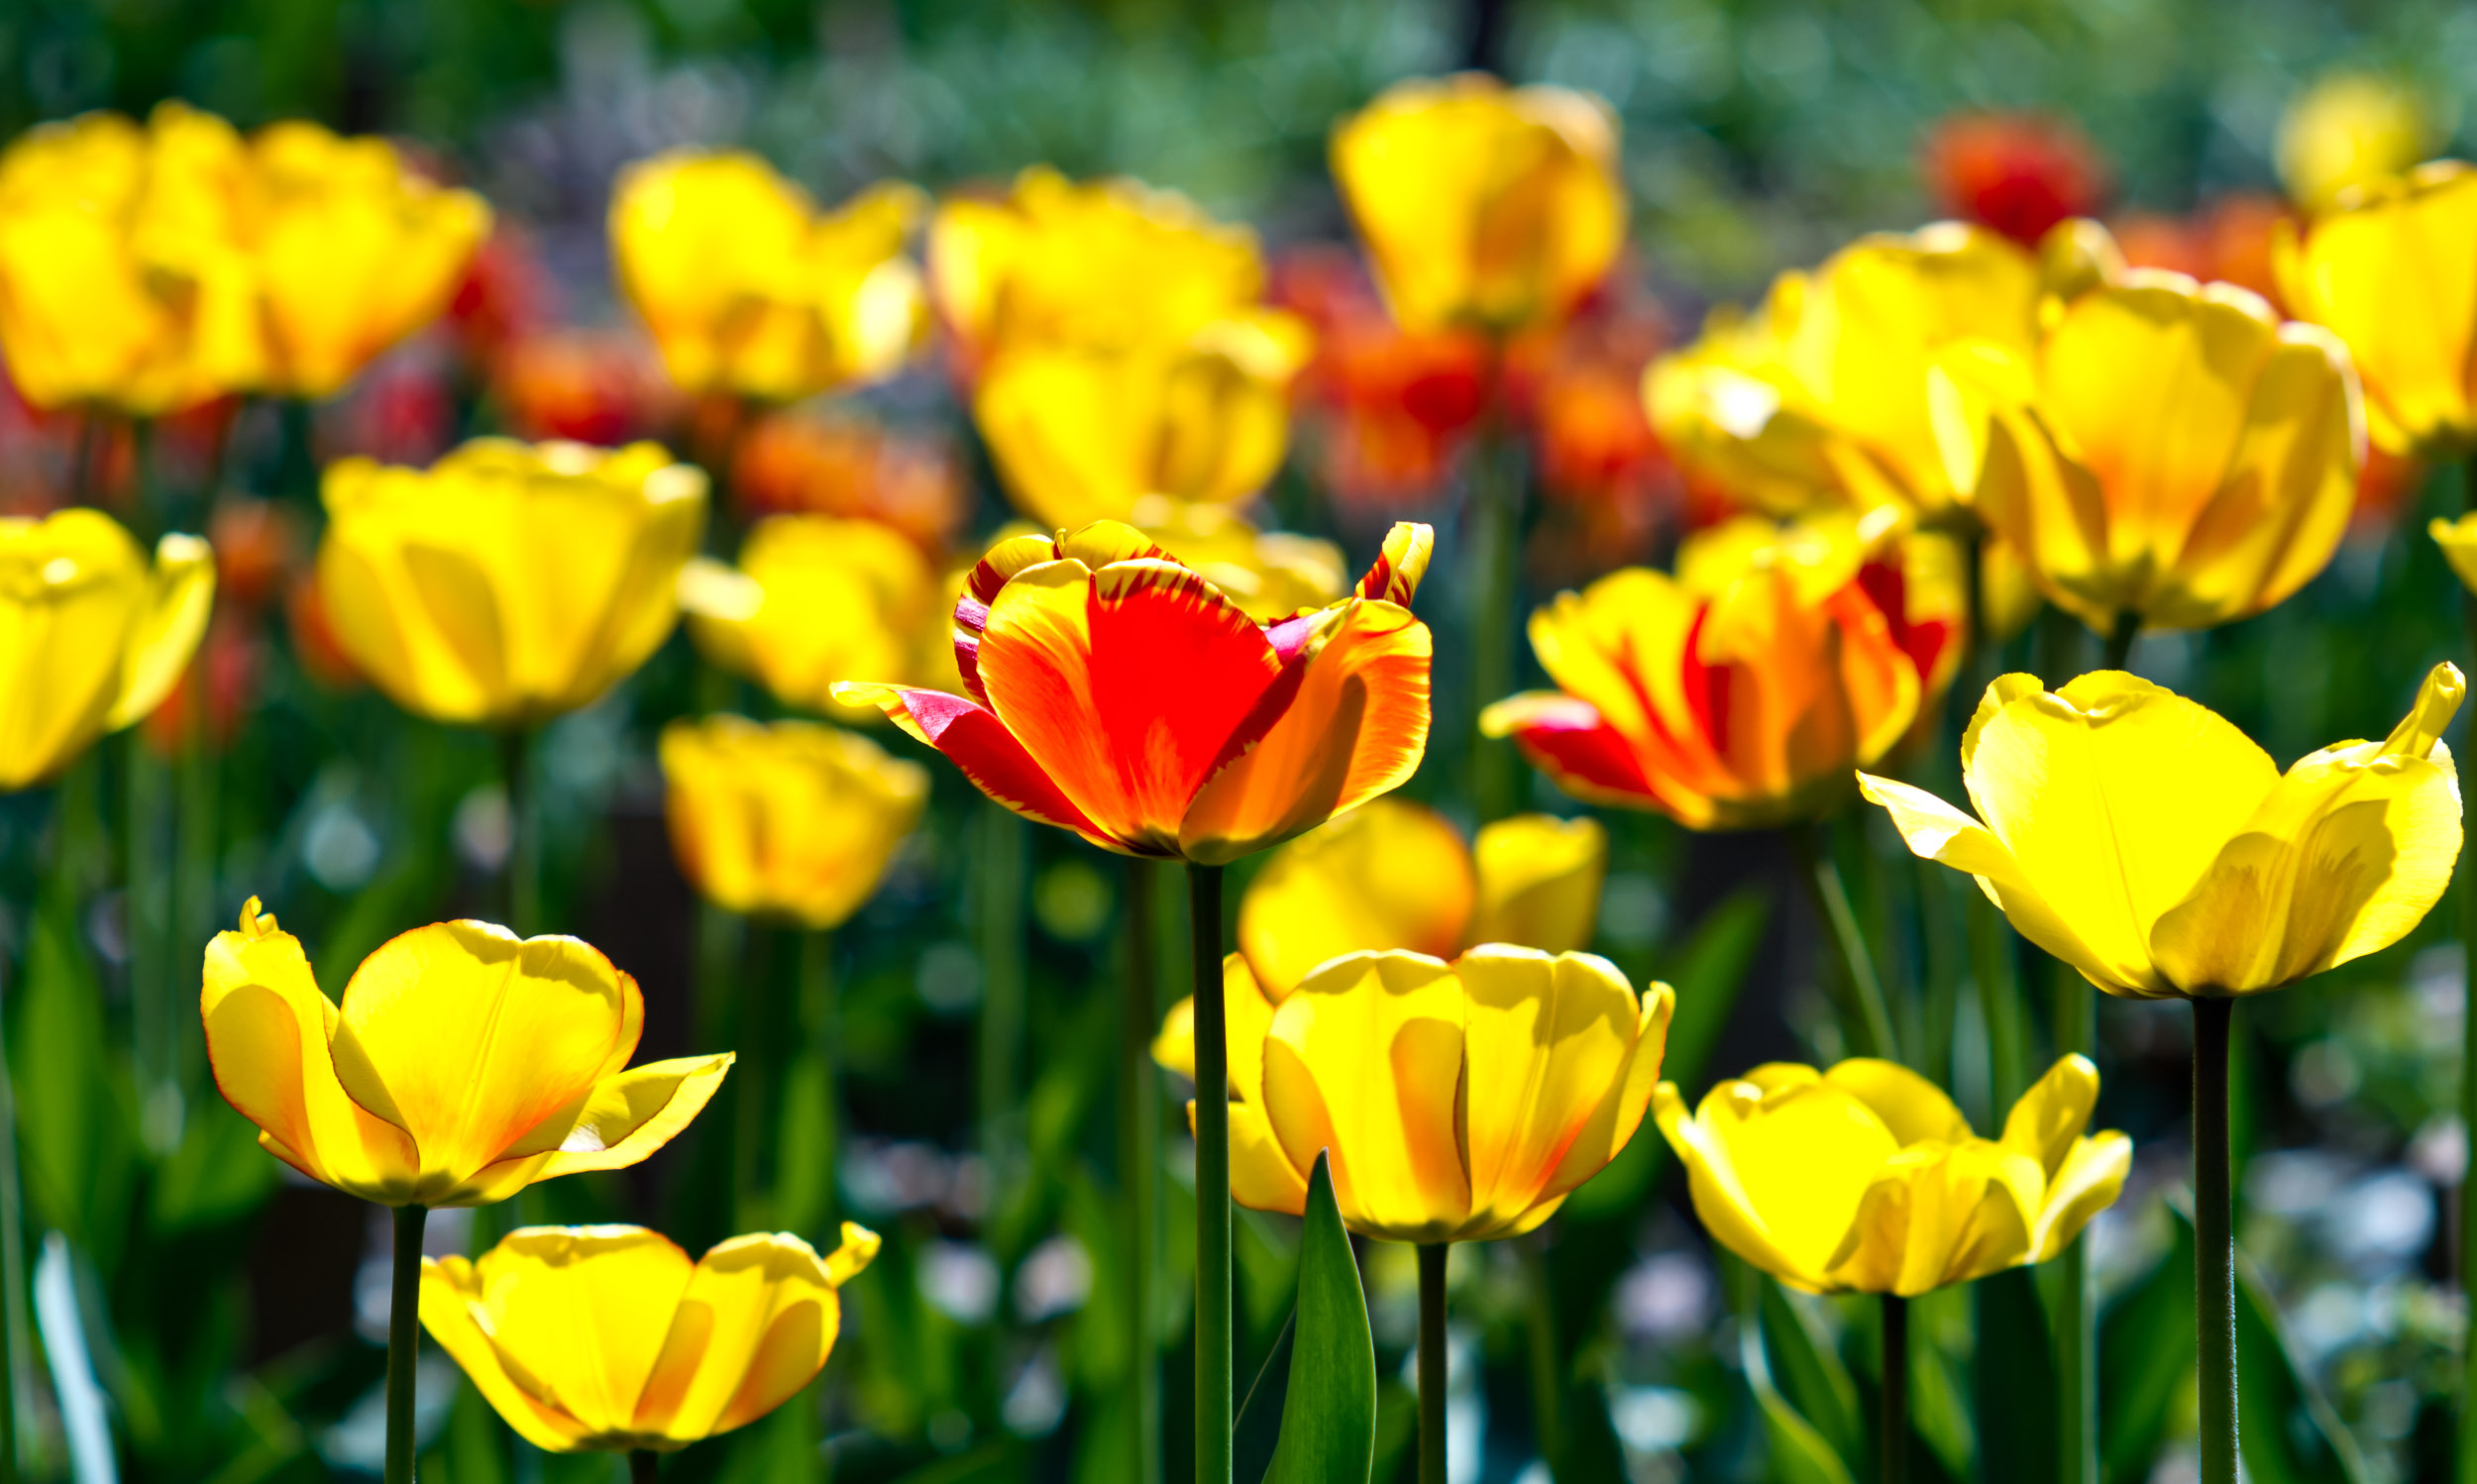
blossom, bokeh, plant, field, flower, petal, tulip, spring, green, red, yellow, garden, flora, 2015, cool image, tulips, botanic, kiev, macro photography, flowering plant, plant stem, land plant